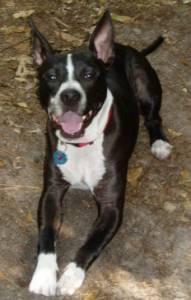
american pit bull terrier